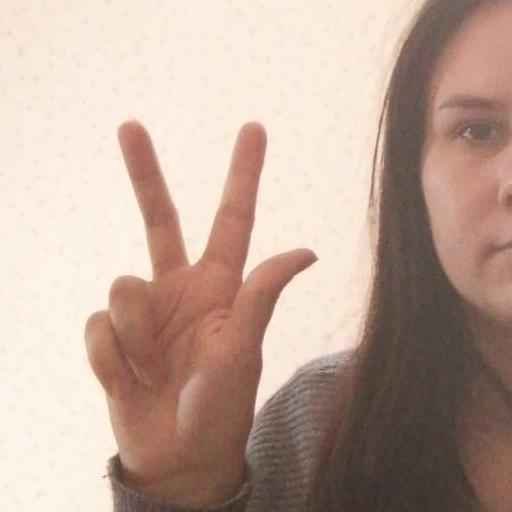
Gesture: three2